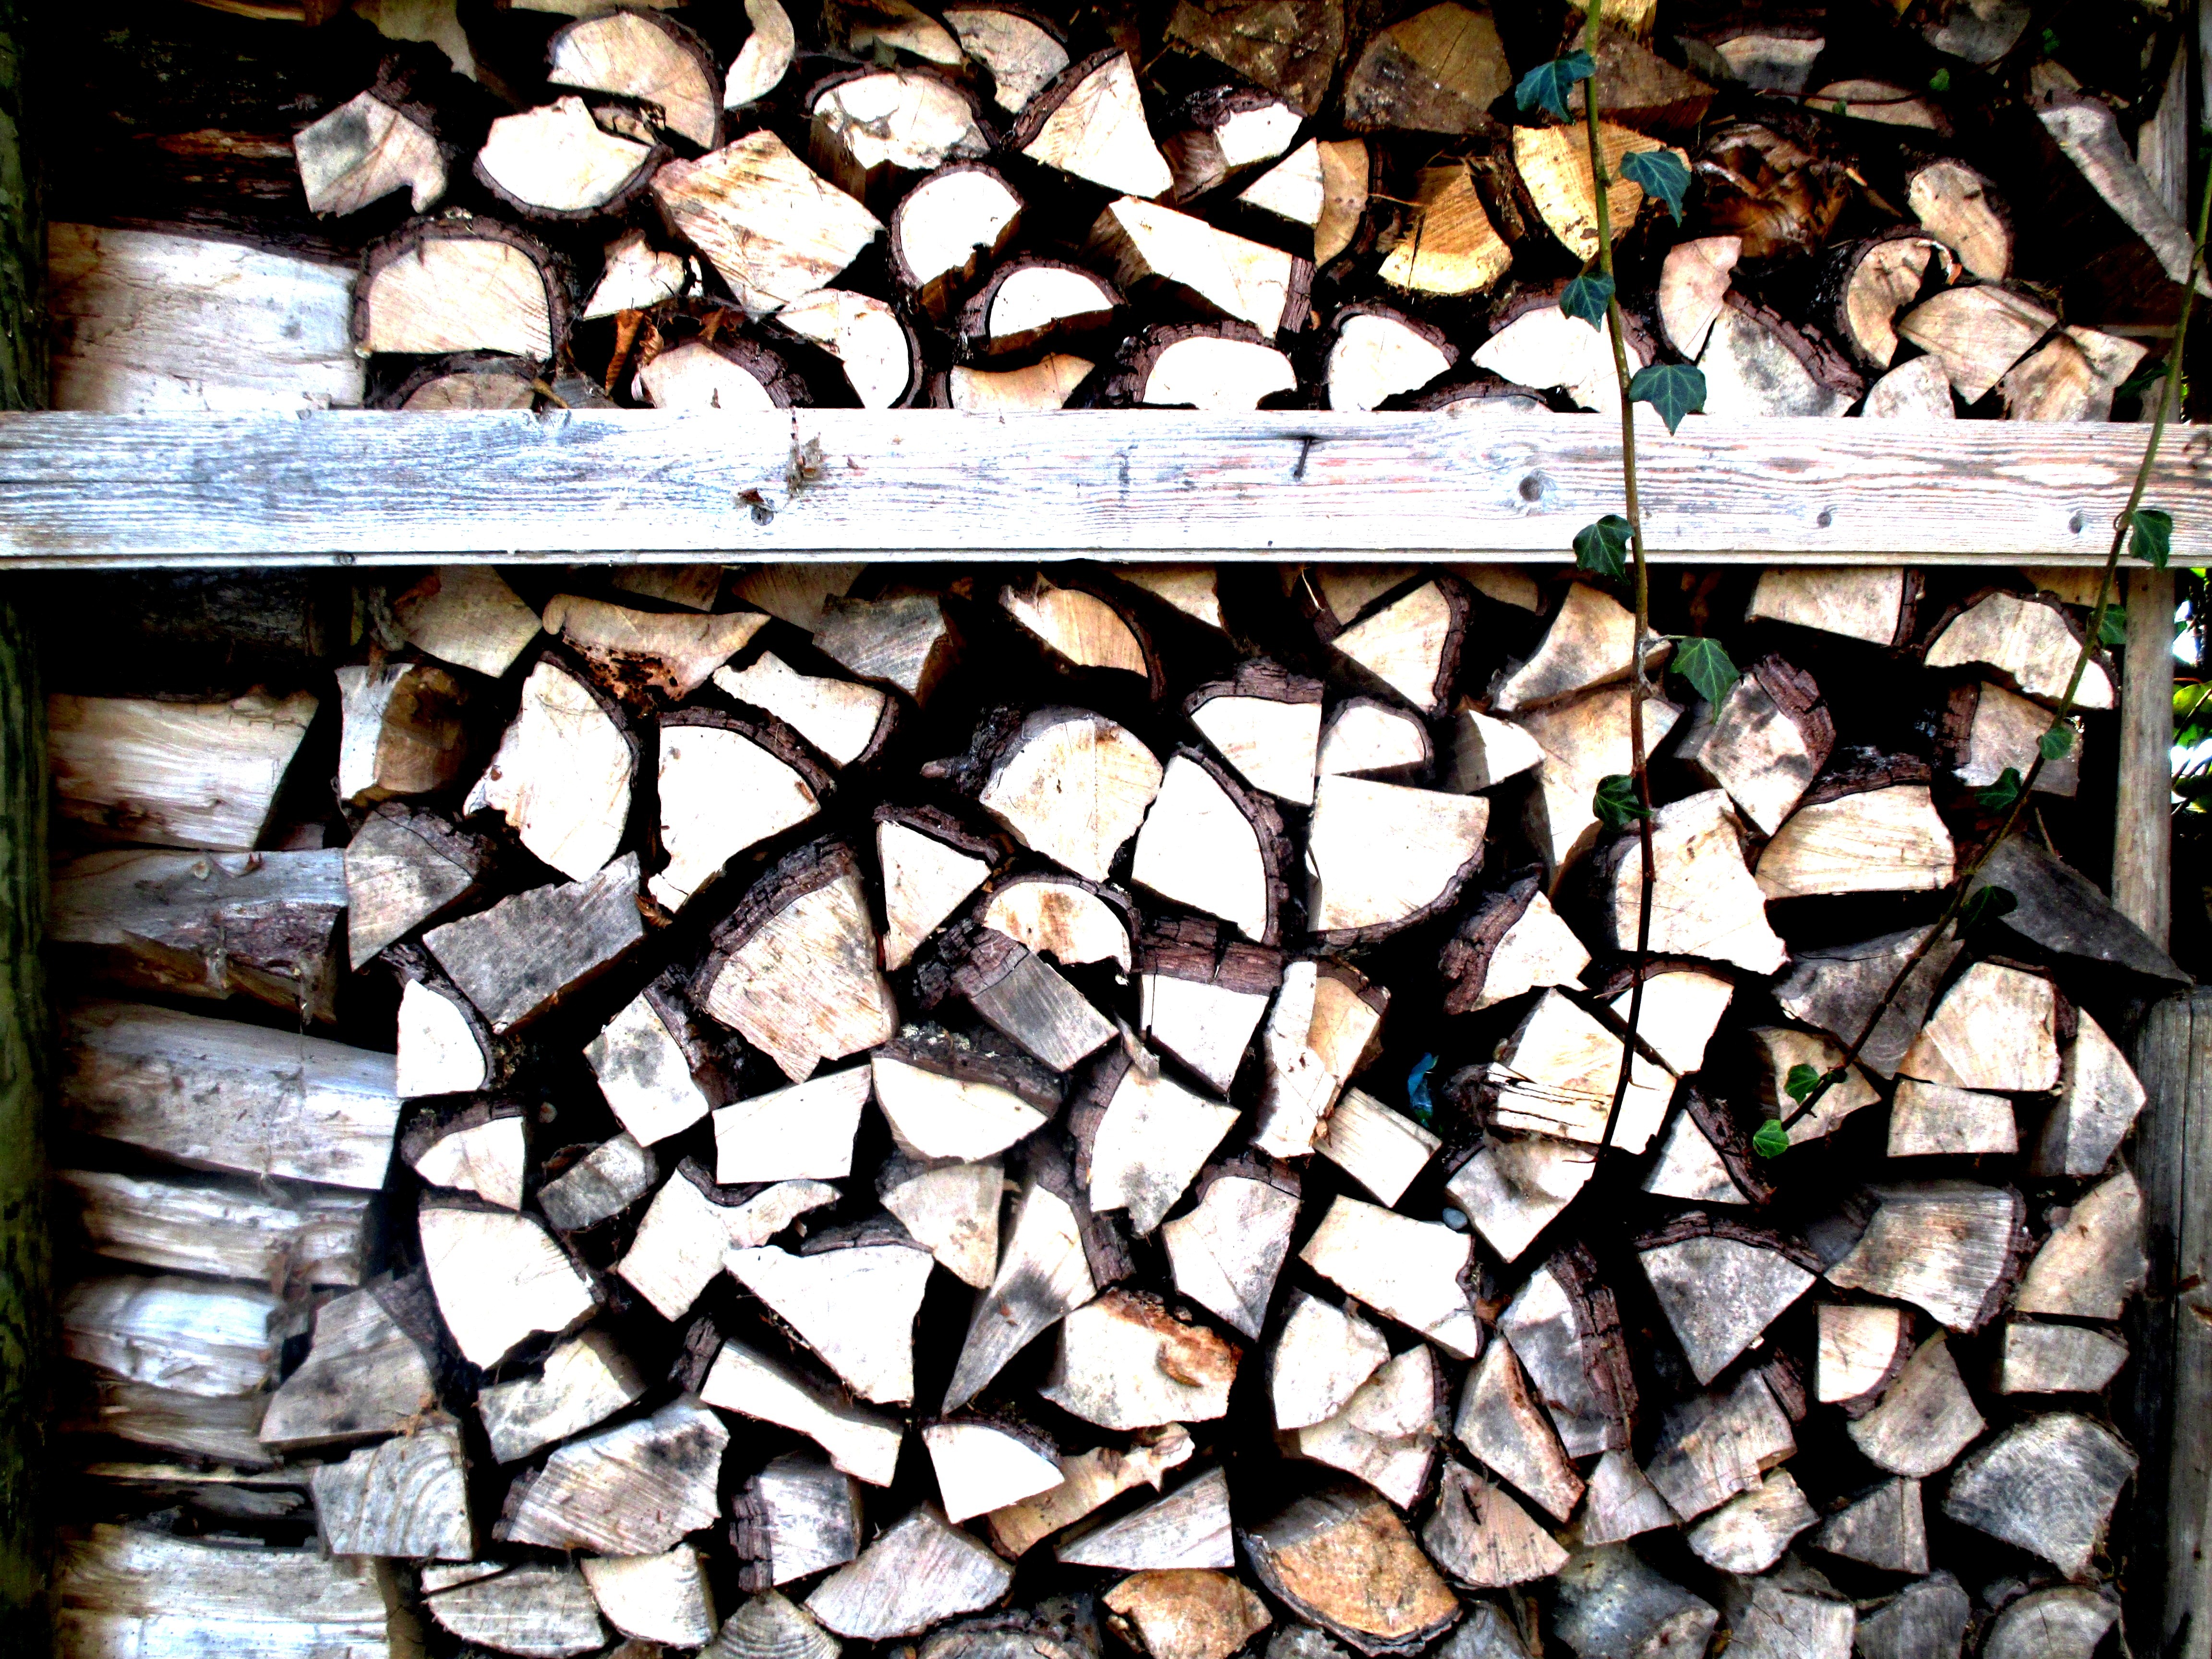
tree, rock, branch, wood, leaf, window, trunk, wall, ivy, autumn, soil, firewood, close, art, stacked, switzerland, holzstapel, entwine, thurgau, g ttingen